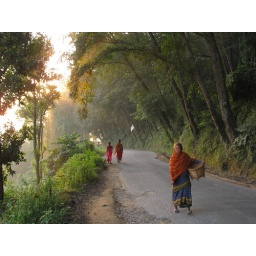
A woman taking a basket by her side is walking through the road early in the morning.